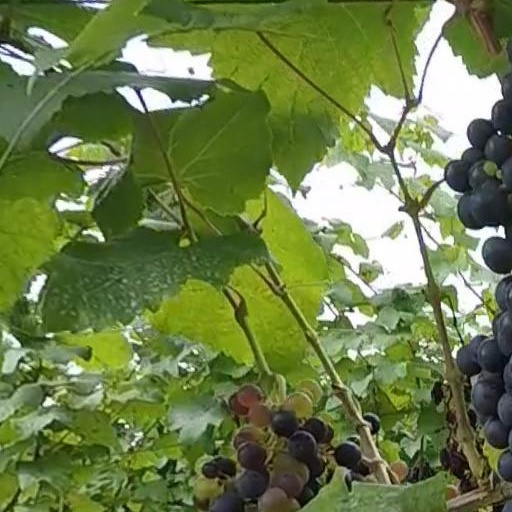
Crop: grape